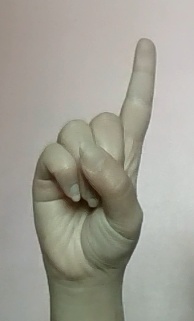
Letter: bb